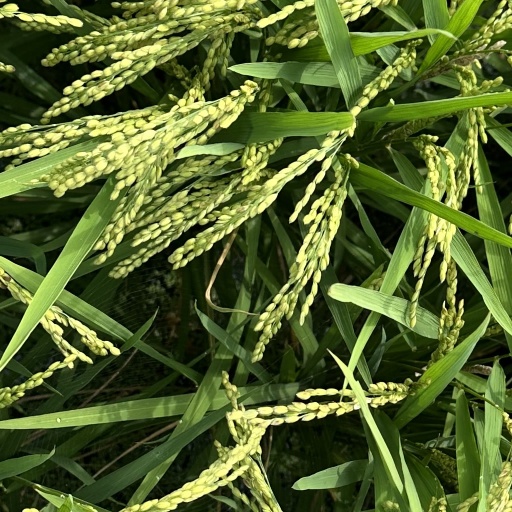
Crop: rice